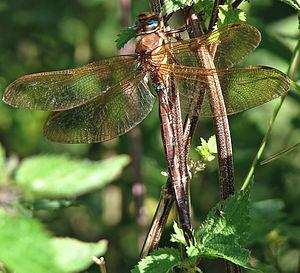
La grande æschne est une espèce eurasiatique de libellules, de la famille des Aeshnidae.